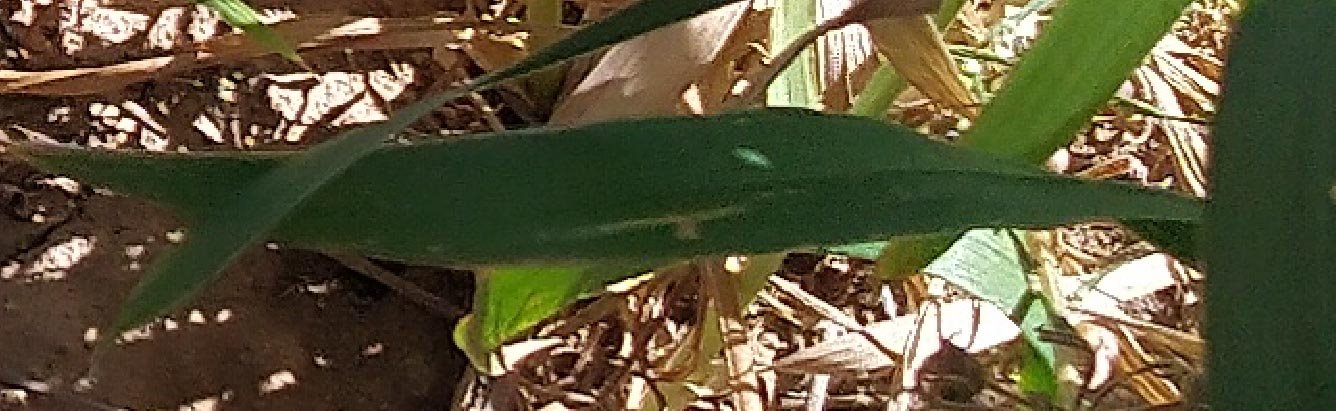
Label: Wheat___Healthy